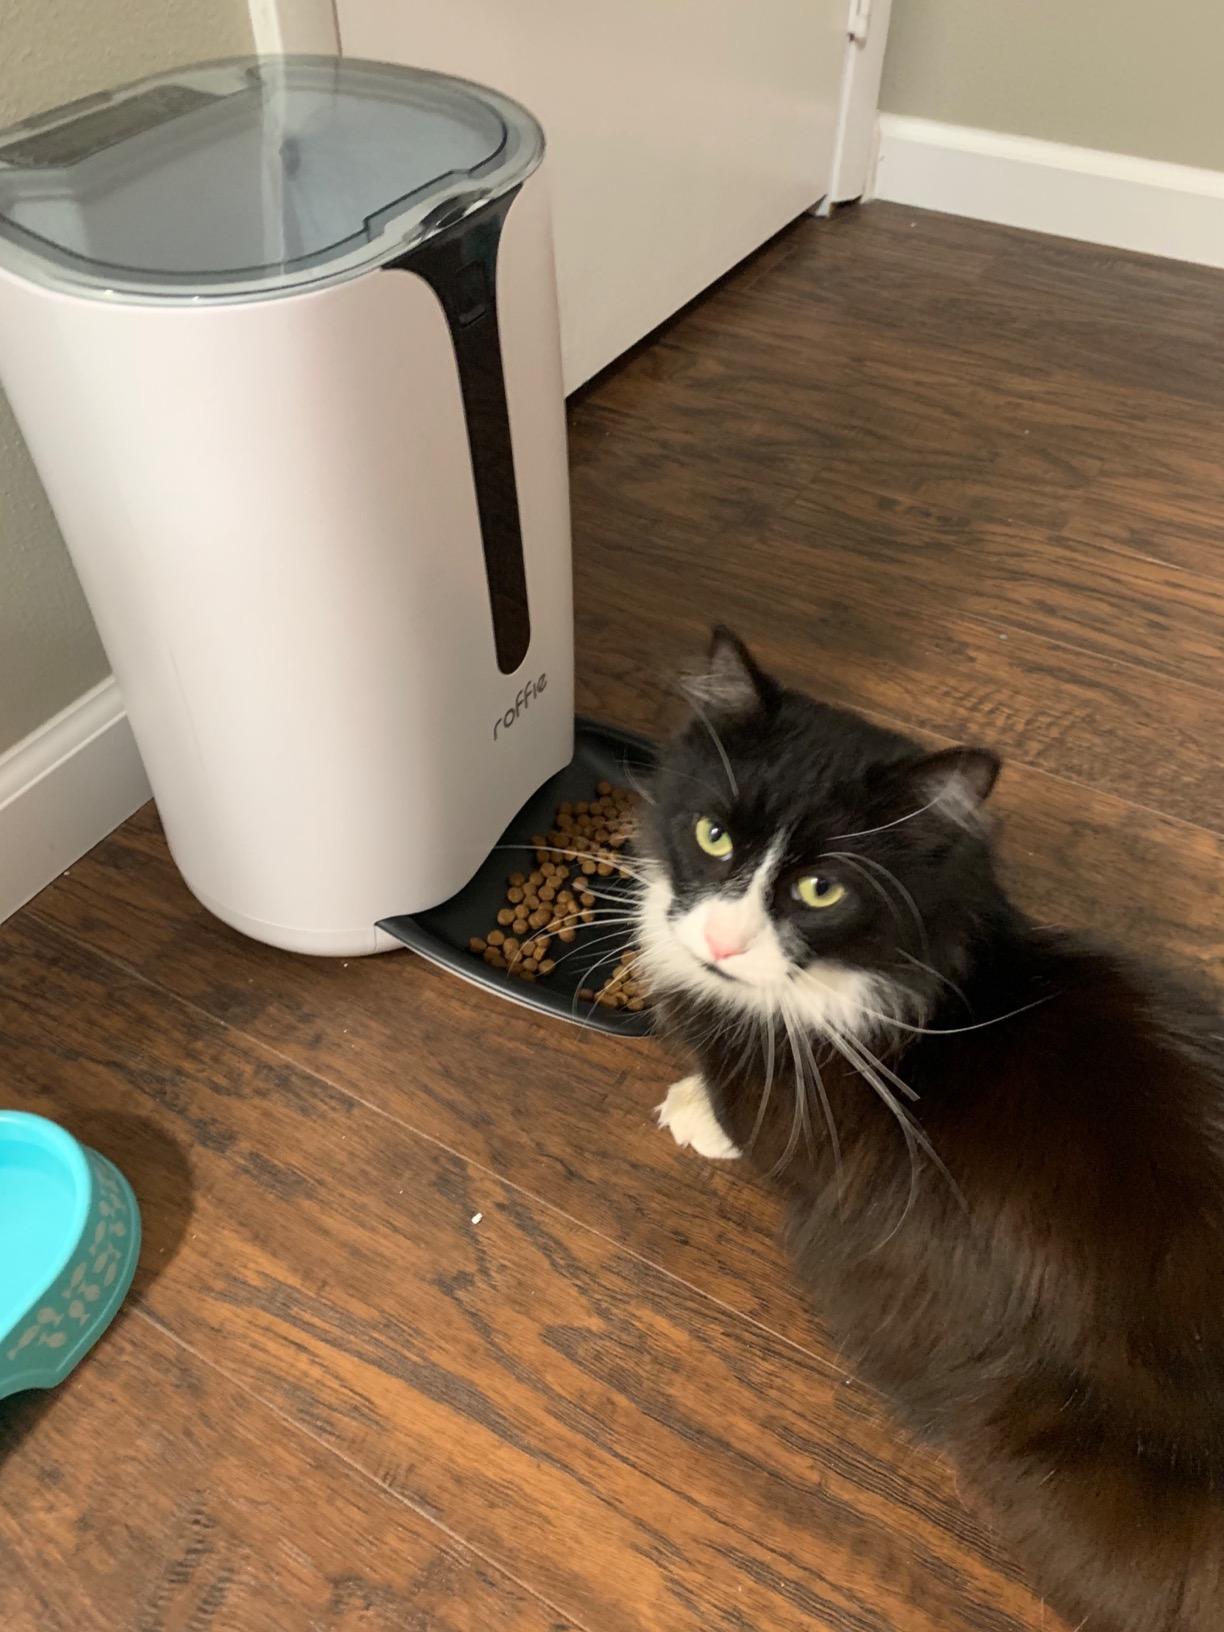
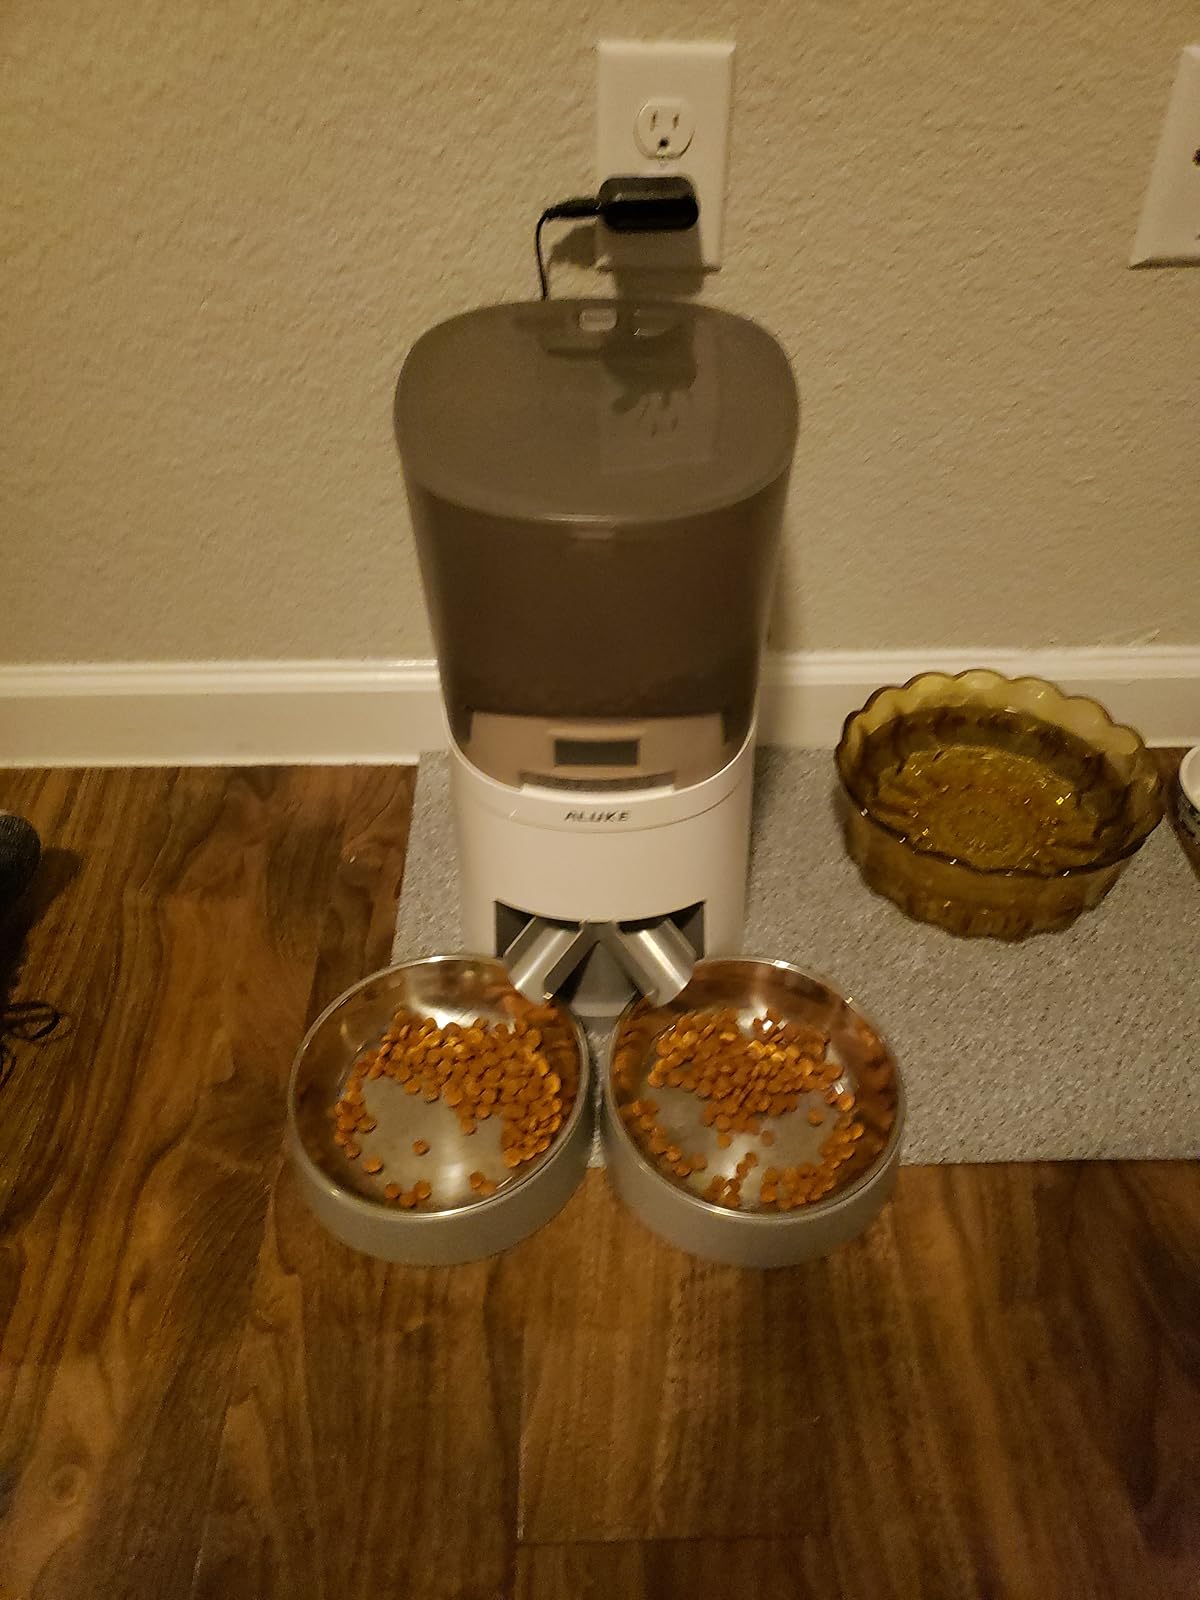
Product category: items_feeder
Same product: no